Checotah, Oklahoma

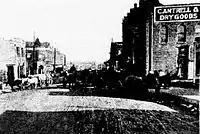
A street scene in Checotah around 1900

The Missouri–Kansas–Texas Railroad (also known as the MKT or Katy) established a railhead on the old Texas Road in 1872 that became the site of present-day Checotah. Although it was named "Checote Switch" for Samuel Checote, a later mapmaker spelled the name as Checotah. The town was chartered by the Creek Nation in 1893. The Dawes Commission held its first meeting here.